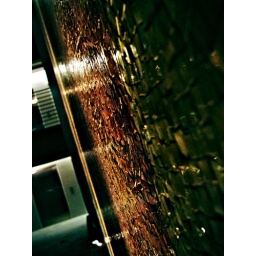
Lomo after effects of mosaic wall at packing house in claremont